Red Caboose Motel

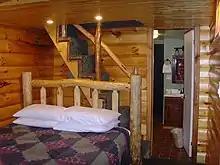
Interior

The motel complex consists of 38 cabooses, a railway post office car, baggage car, farmhouse, barn and two dining cars that serve as a restaurant, separated by a boxcar that serves as the kitchen. The cars are parked on actual railroad track. Rather than one linear track, there are multiple shorter tracks to keep the motel layout more compact. The cars are immovable, having been welded to the tracks.